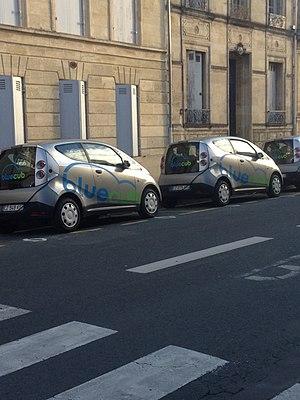
Bordeaux est une commune du Sud-Ouest de la France.
Bluecub est une filiale du groupe Bolloré. Le 9 janvier 2014, cette entreprise a mis en service, dans la ville de Bordeaux, en France, et six communes voisines, une centaine de voitures électriques en autopartage.
L'autopartage en France s'est développé depuis la fin des années 1990. En 2010, des services d’autopartage existent déjà dans une vingtaine de villes, rassemblant environ 25 000 utilisateurs. Des services d’autopartage entre particuliers ont vu le jour en 2011.